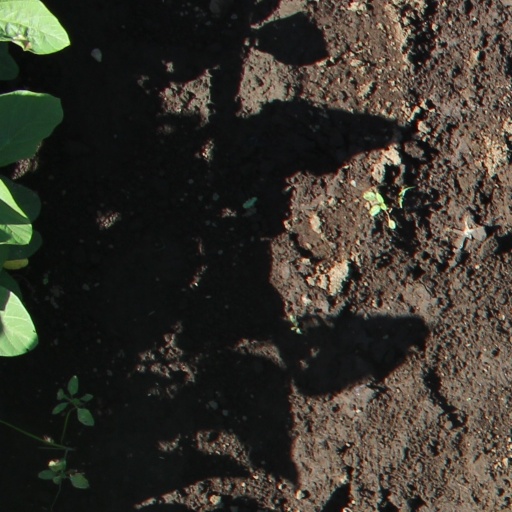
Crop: soybean